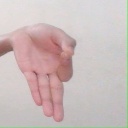
अक्षर: ज्ञ